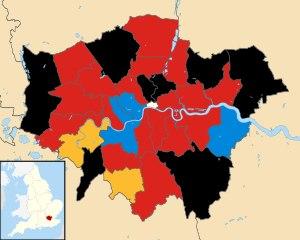
Les élections locales britanniques de 1998 ont lieu le 7 mai 1998 en Angleterre. À Londres, 1 917 conseillers d'arrondissement sont à élire.